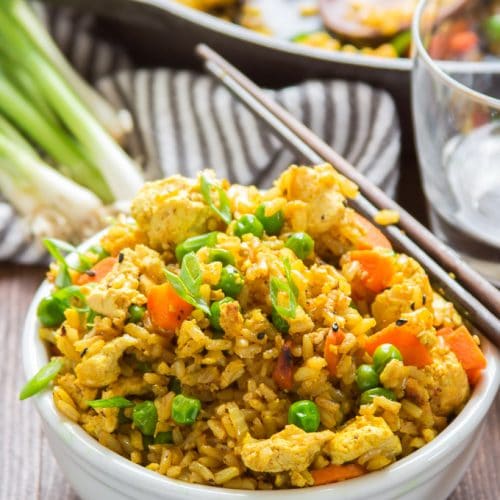
Dish: fried_rice